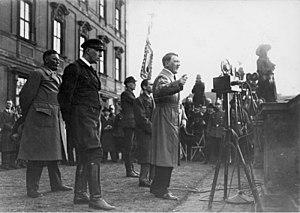
L'élection présidentielle allemande de 1932 est la seconde élection au suffrage universel direct du président du Reich, le chef de l'État de la république de Weimar. Le mandat du président sortant, Paul von Hindenburg expire en mai 1932. Après deux tours de scrutin, les 13 mars et 10 avril, Paul von Hindenburg est réélu président du Reich.
Wilhelm Brückner, né le 11 décembre 1884 à Baden-Baden et mort le 18 août 1954 à Herbsdorf en Haute-Bavière, est un militaire allemand. Il fut membre du parti national-socialiste et jusqu'en 1940 l'adjudant-chef et garde du corps d'Adolf Hitler.
Le Lustgarten [ˈlʊstˌɡaʁtn̩] est un parc sur l'île aux Musées dans le centre de Berlin, près de l'ancien château de Berlin, en cours de reconstruction, dont il faisait partie à l'origine et à proximité de l'avenue Unter den Linden. Suivant les époques, il a servi pour les parades militaires, les ralliements de masse ou comme jardin public.